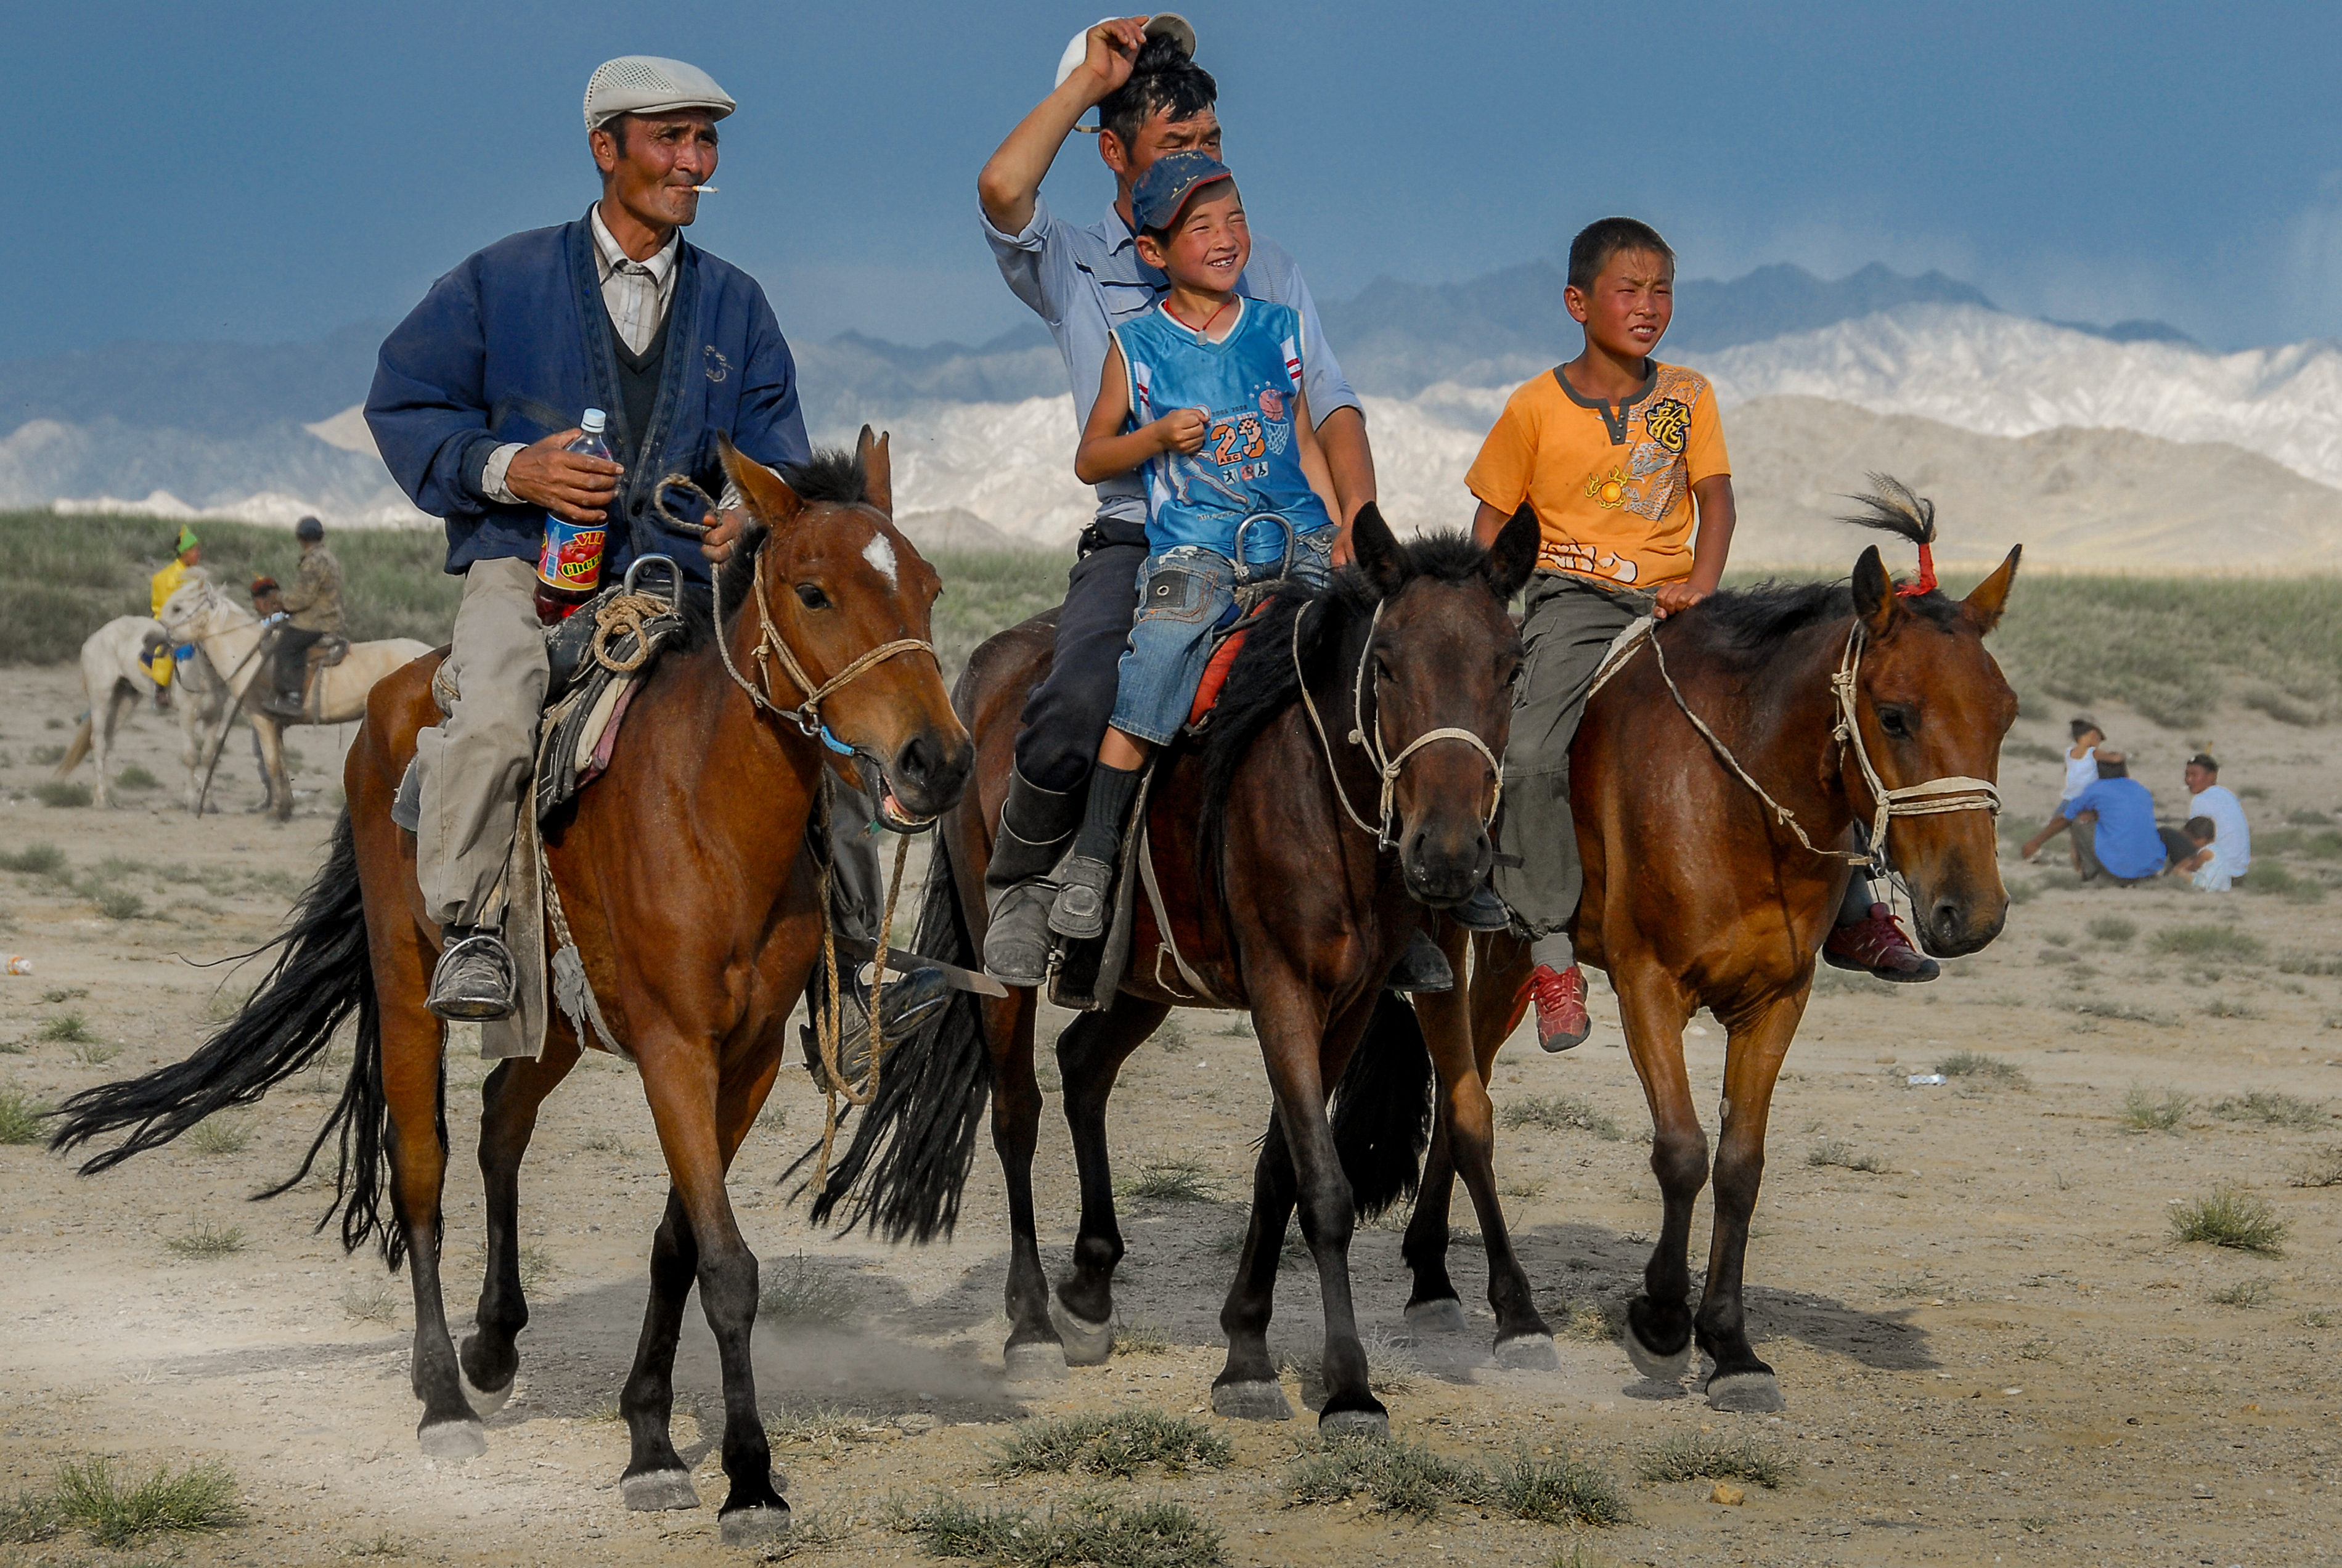
landscape, outdoor, rider, ranch, horses, sports, mare, jockey, mongolia, naadam, khovd, serienaadam, horsemen, bulgan, western riding, equestrianism, pack animal, trail riding, horse like mammal, mustang horse, animal sports, equestrian sport, reining, endurance riding